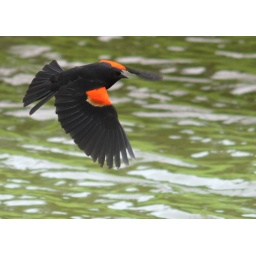
Red wing over green water